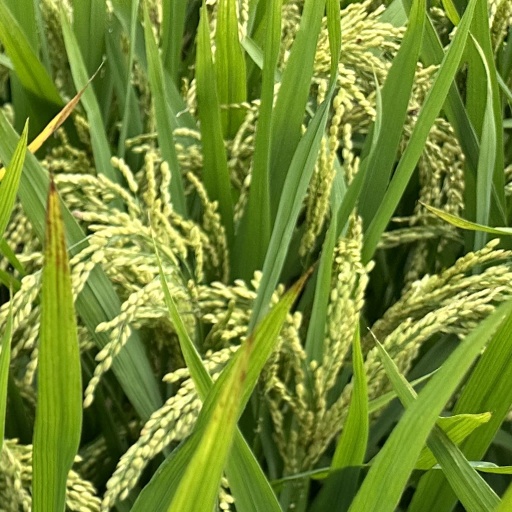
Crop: rice